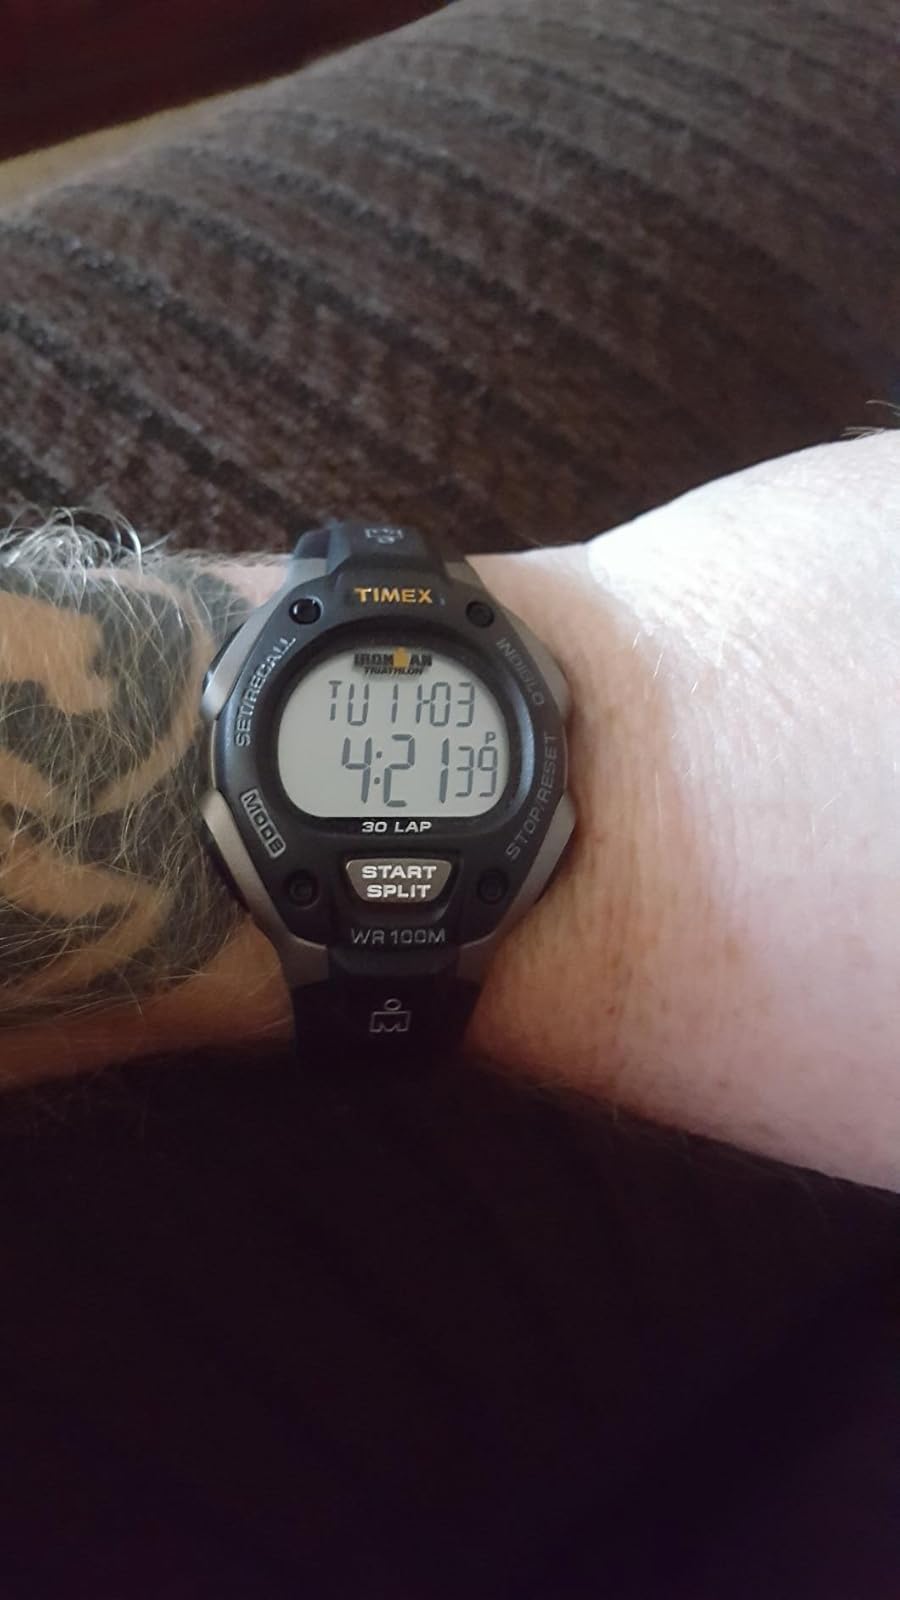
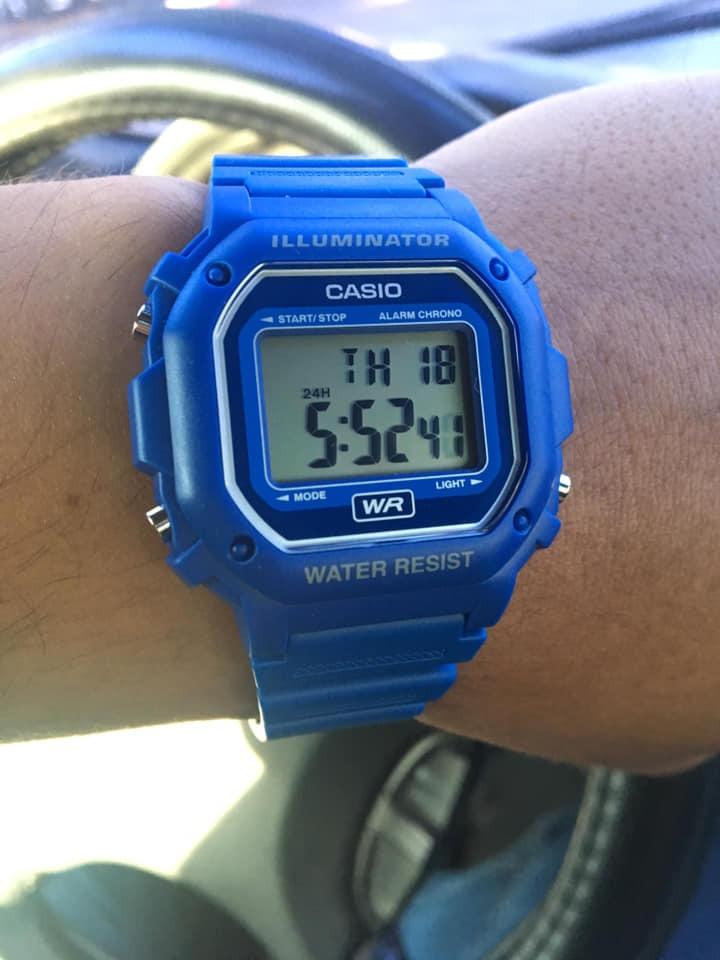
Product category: accessories_watch
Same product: no